21st Century Maritime Silk Road

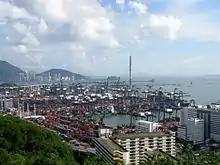
Container terminals in Kwai Chung, Hong Kong

QinzhouYangpuZhanjiangGaolan PortYantianNanshaHo Chi Minh City (Vietnam)SingaporeYangon (Myanmar)Palawan (Philippines)SingaporeQinzhou.